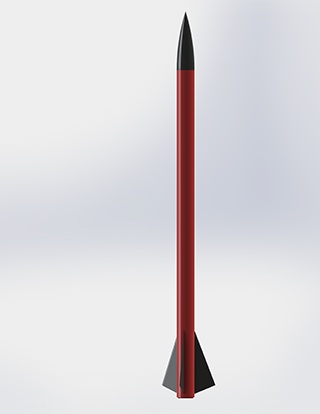
COMPETITOR 2.6-38MMT
Our latest addition consists of 32" Lightweight Fiberglass Booster 16" Lightweight Fiberglass Payload 6" Fiberglass coupler 38mm motor mount 5-1 VK Filament wound fiberglass nosecone w/ stepped aluminum tip 2 fiberglass centering rings Fiberglass coupler bulk plate 2 cnc machined stepped av bay plates 3/32" Fiberglass fins recommended items motor retainer parachute rail buttons Kevlar shock cord
Brand: WILDMAN
Category: Arts & Entertainment > Hobbies & Creative Arts > Model Making > Model Rocketry > Multi-Stage Rockets